Salpointe Catholic High School

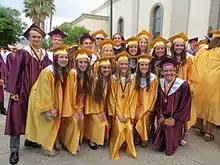
A selection of students from Salpointe's graduating class of 2015

All courses are college-preparatory. Humanities, Advanced Placement and honors courses are offered. Salpointe has a high school to college conversion rate of 95%. 245 students in the Class of 2015 were admitted to 175 colleges, universities and military academies. 80% matriculated to four-year institutions, 15% matriculated to two-year institutions and 5% selected military service or work. 56% of seniors participated in varsity athletics and all 24 athletic teams averaged a 3.5 GPA or higher.